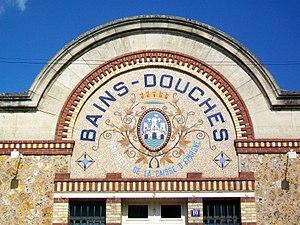
Les anciens bains-douches de 1913, propriété de la Caisse d'Épargne jusqu'à son rachat par la commune en 1953
La Caisse d'épargne est une banque française constituée autour des quinze caisses d'épargne régionales pour 4 182 agences réparties sur toute la France.